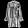
Label: Dress